Hornchurch Stadium

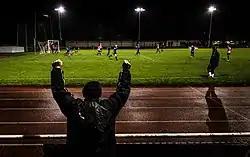

The Hornchurch Stadium is an athletics and football stadium located on Bridge Avenue in Upminster in the London Borough of Havering, Greater London, England. It is home to the Hornchurch F.C. and Havering Mayesbrook Athletics Club.